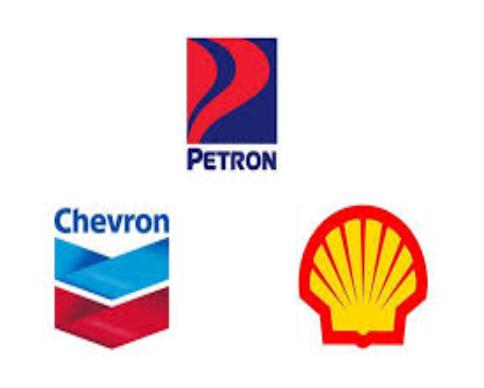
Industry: Transportation